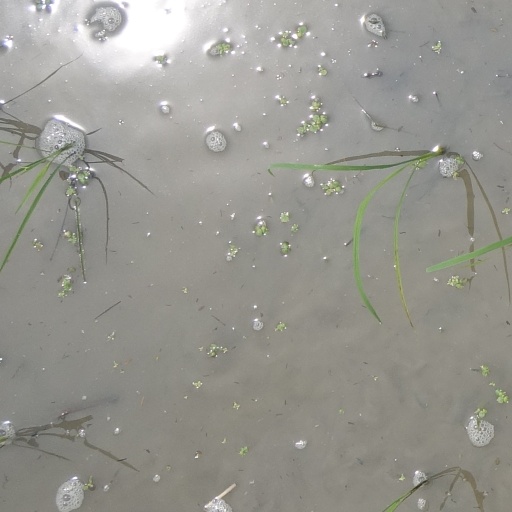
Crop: rice